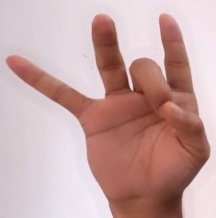
ASL sign: 8